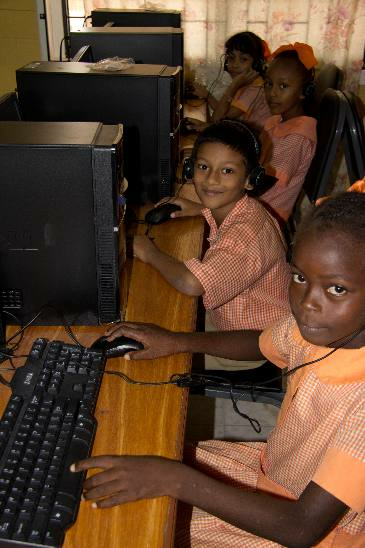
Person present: Yes